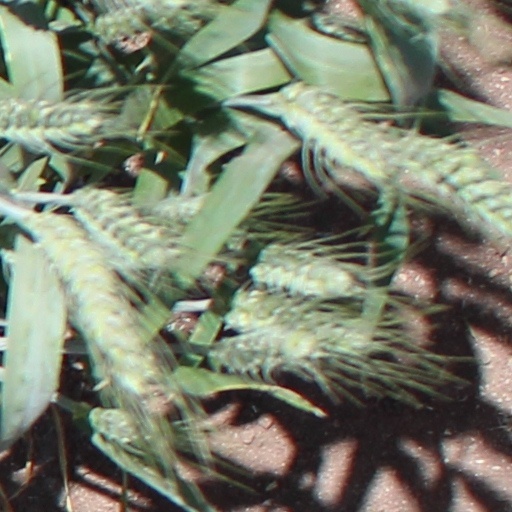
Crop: wheat